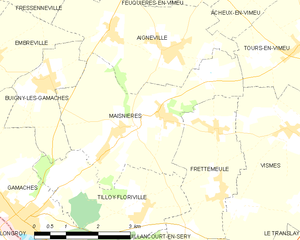
Carte des communes françaises Maisnières